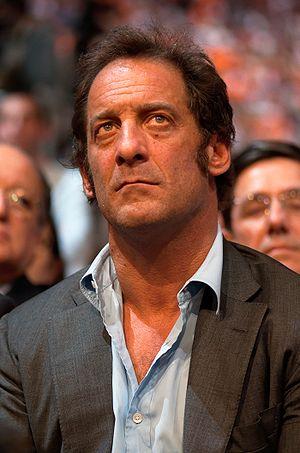
L'acteur Vincent Lindon au meeting de François Bayrou du 18 avril au Palais omnisports de Paris-Bercy, dans le cadre de la campagne présidentielle de 2007.
Pour elle est un film français réalisé par Fred Cavayé, sorti en 2008.